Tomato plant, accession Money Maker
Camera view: tilt-top (135 deg); turntable rotation: 90 degrees
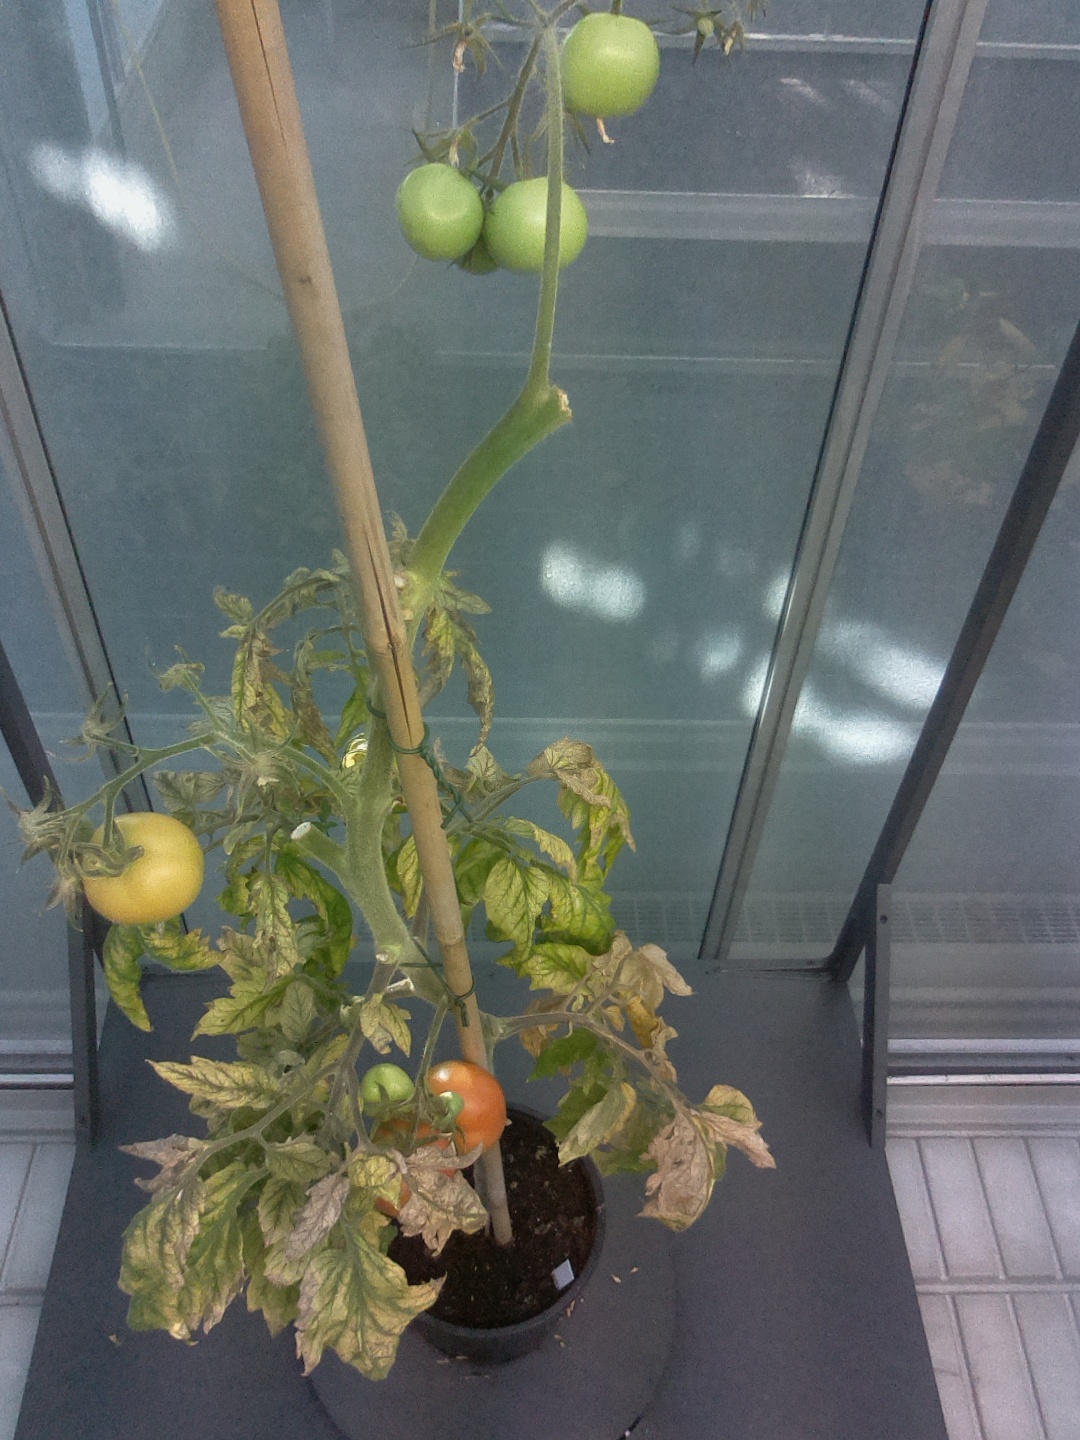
BBCH growth stage 82: 20%-30% of fruits show typical fully ripe color